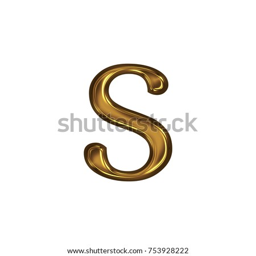
elegant rich gold metallic lowercase or small letter s in a 3d illustration with a golden yellow color and smooth metal surface classic font isolated on a white background with clipping path .